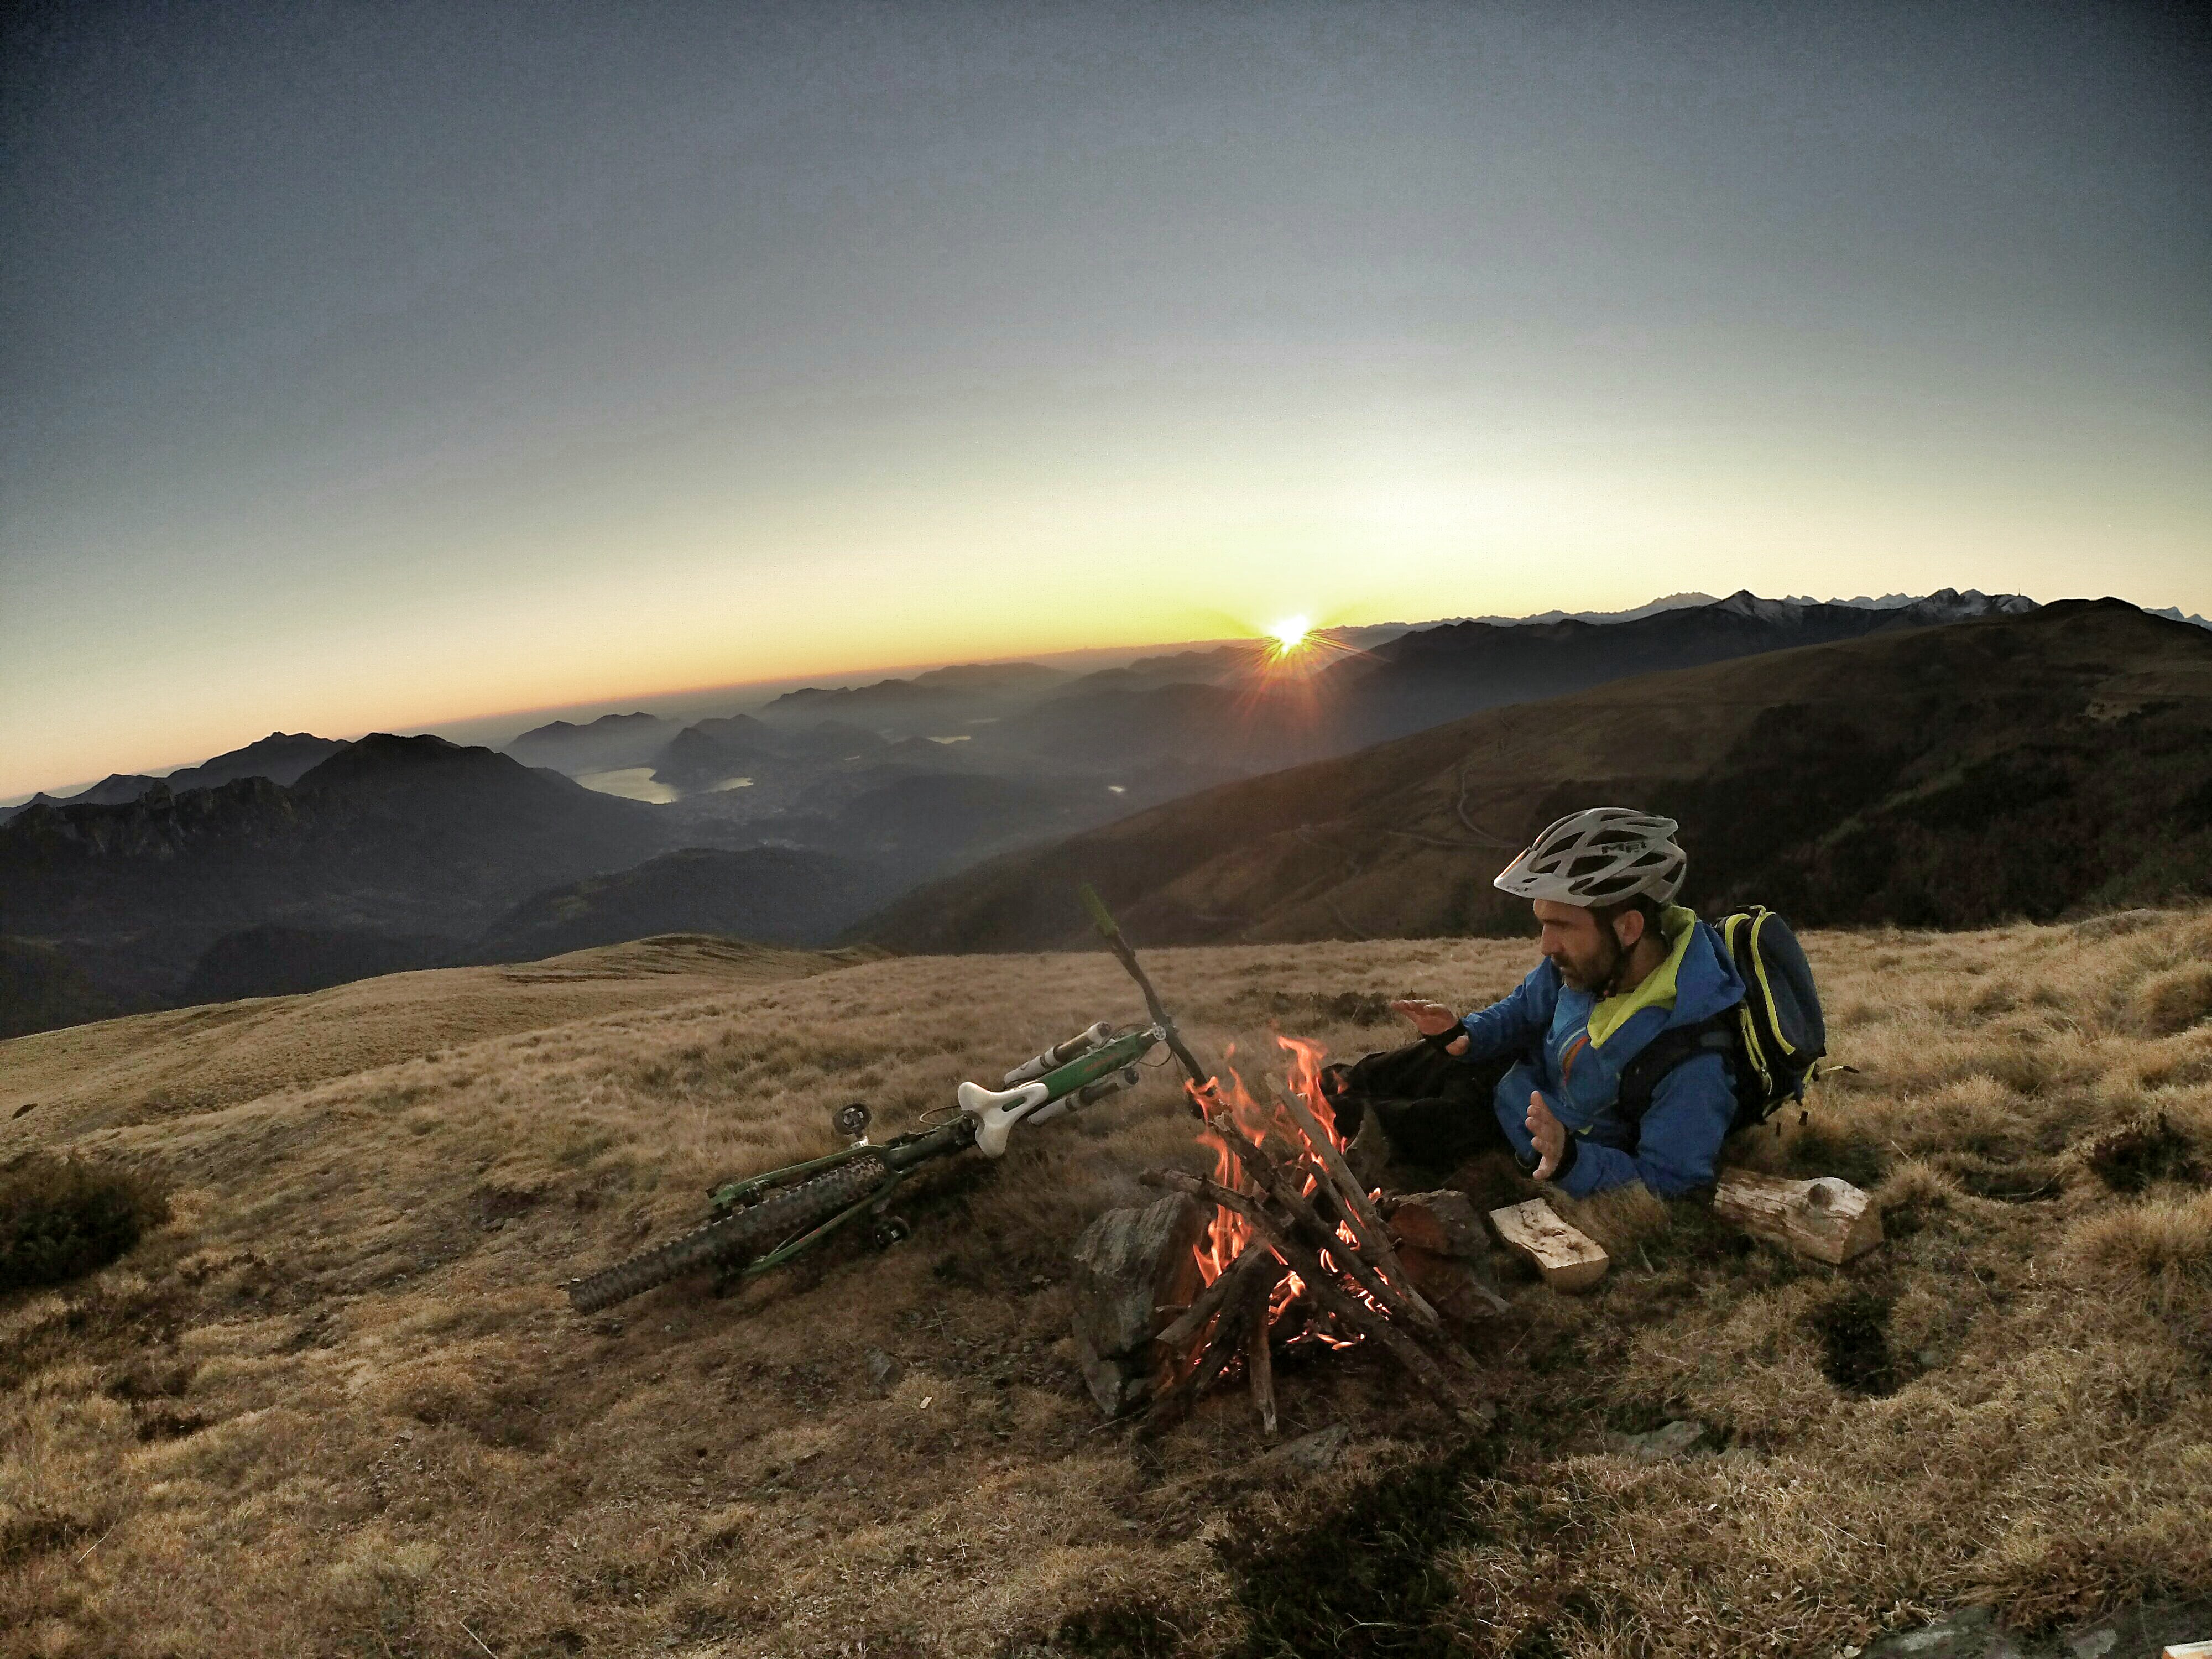
man, landscape, wilderness, person, mountain, sky, sunrise, sunset, hill, adventure, bicycle, mountain range, extreme sport, bonfire, ridge, paragliding, summit, mountaineering, mountains, atmosphere of earth, mountainous landforms